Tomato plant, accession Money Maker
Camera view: vertical (180 deg); turntable rotation: 330 degrees
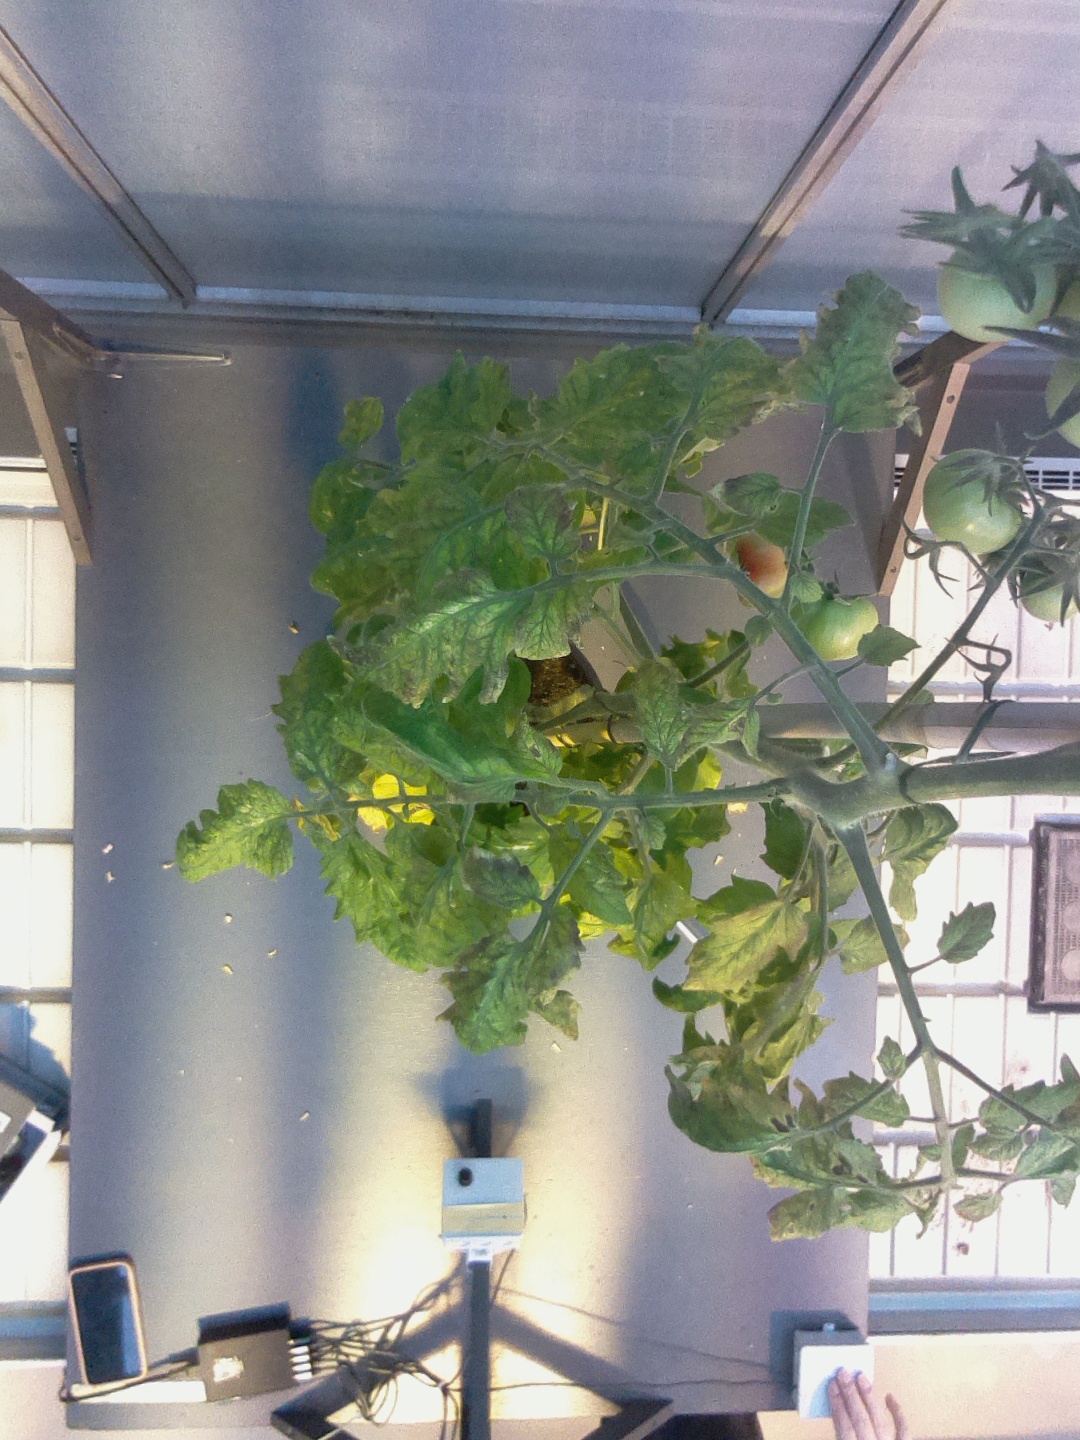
BBCH growth stage 80: fruits start showing typical ripe color (orange -> red)